Edgeworthia gardneri

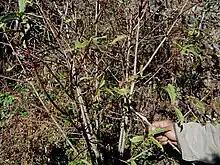
"E. gardneri" branches and leaves

"Edgeworthia gardneri" is planted as an ornamental; and a high quality paper is made from its bark fibres. This species is said to be the best of the various species that are used to make hand-made paper in the Himalayas.